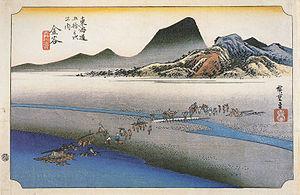
Les 53 Stations du Tōkaidō étaient des étapes de repos le long du Tōkaidō, une route côtière allant de Nihonbashi dans Edo à Sanjō Ōhashi dans Kyoto.